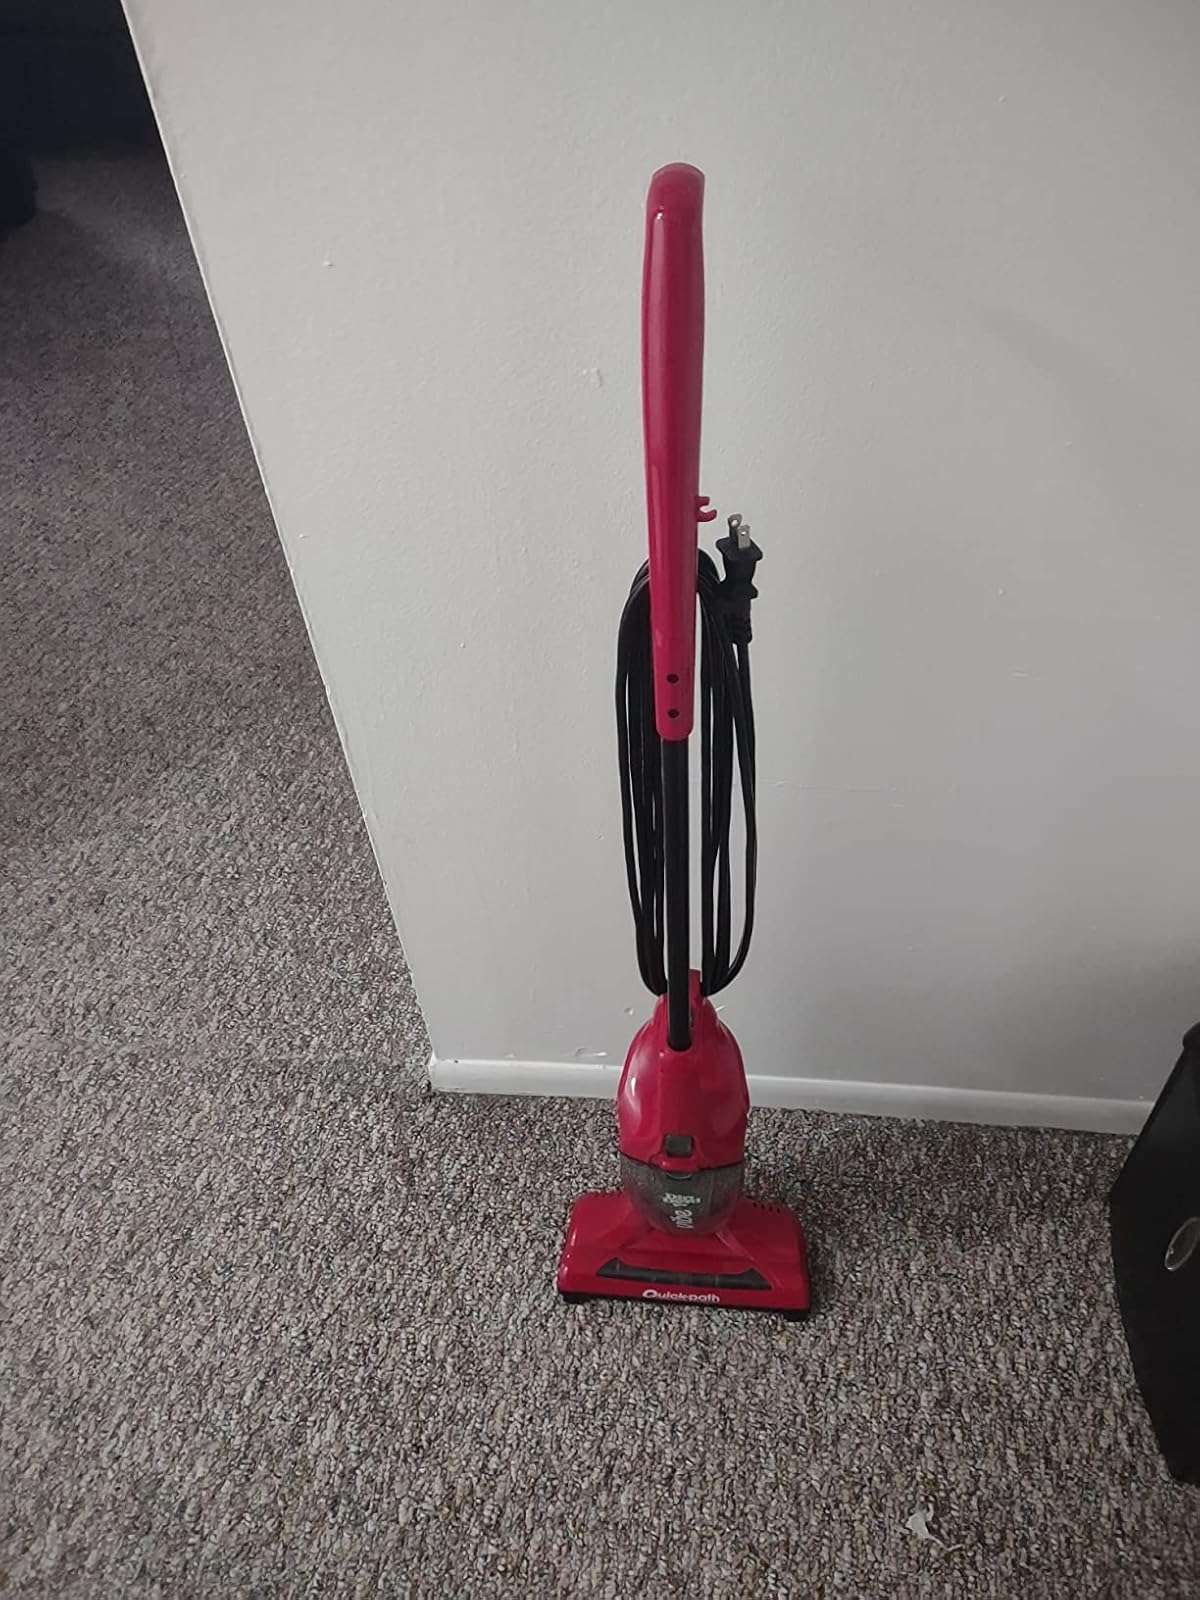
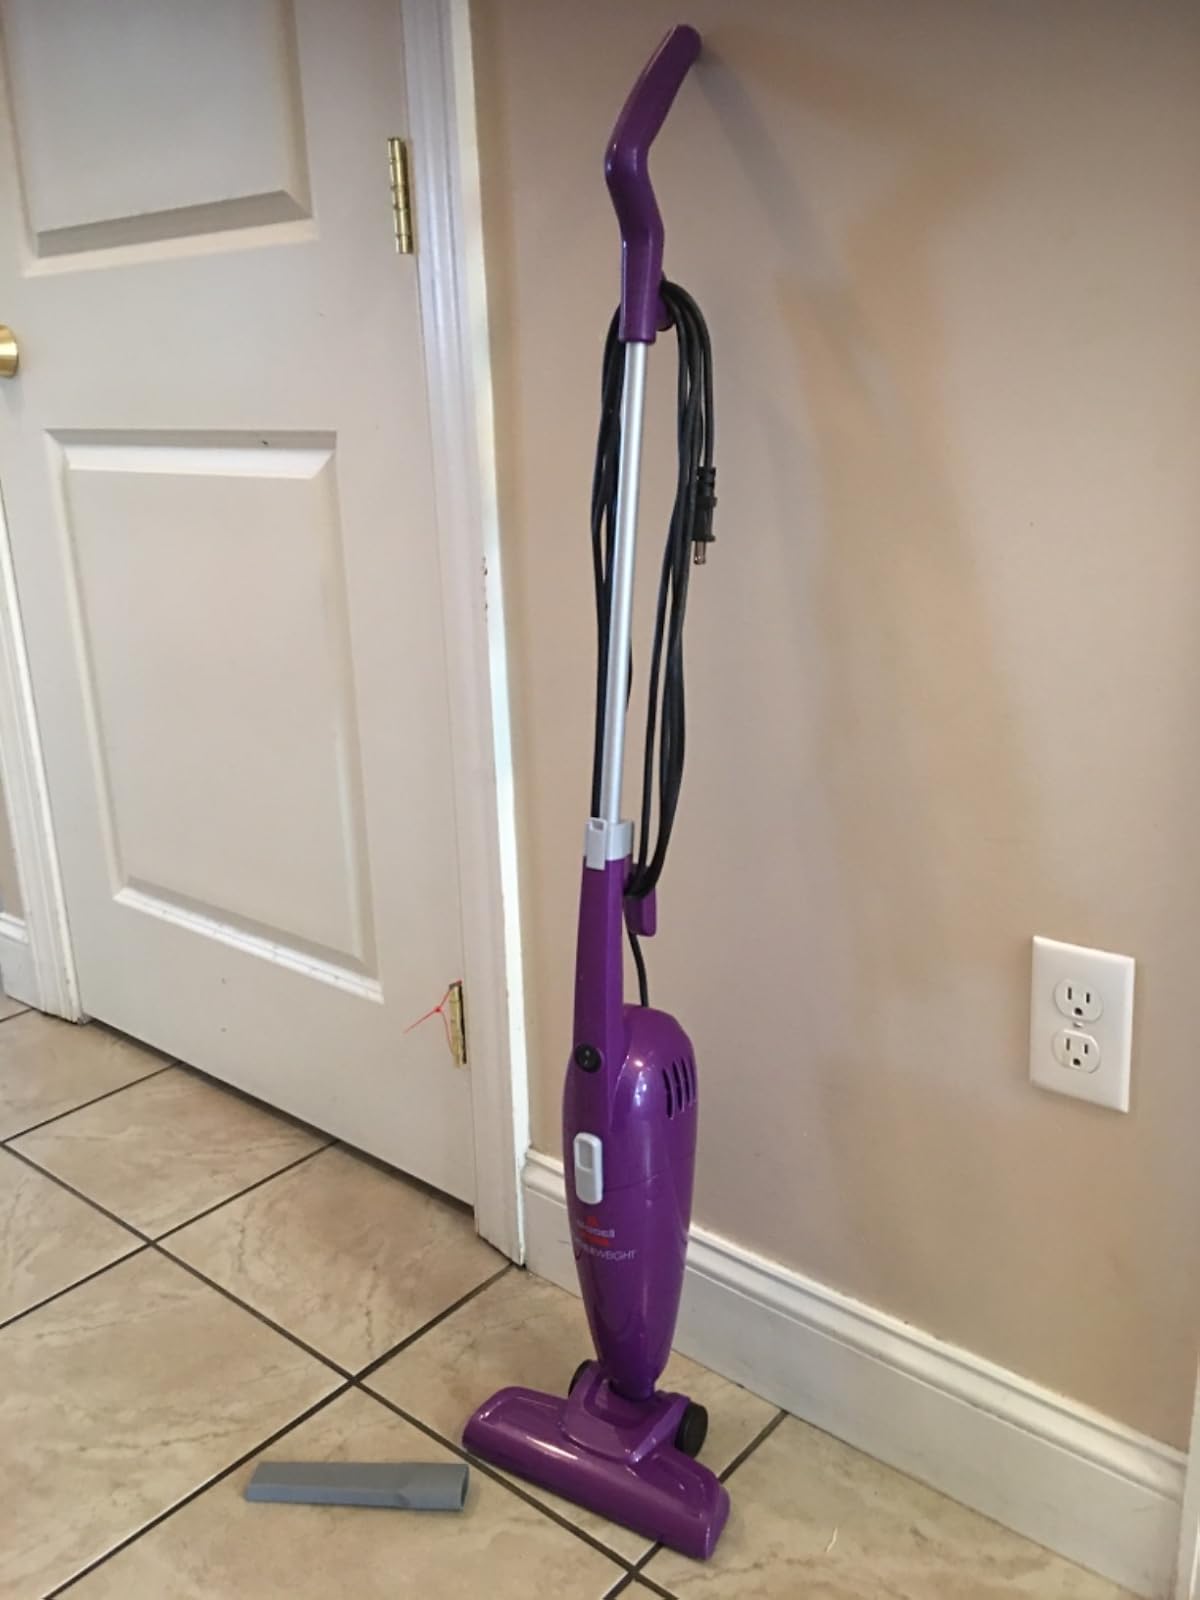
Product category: items_vacuum
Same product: no